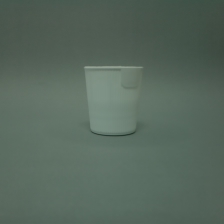
Color: white/transparent
Cap type: standard cap